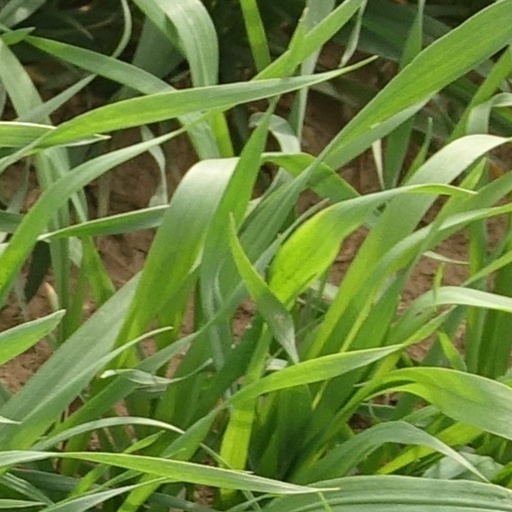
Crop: wheat